Loviisa

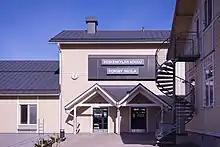
The central school in Koskenkylä.

There are 13 primary schools in Loviisa, of which six are Finnish-speaking and seven are Swedish-speaking. Ten of the schools are located in village centres all around Loviisa. There are two gymnasiums, the Finnish-speaking Loviisan lukio and the Swedish-speaking Lovisa Gymnasium. There is a bilingual folk high school in Loviisa, holding classes both in the centre and in the villages, also active in the areas of Lapinjärvi and Pyhtää.